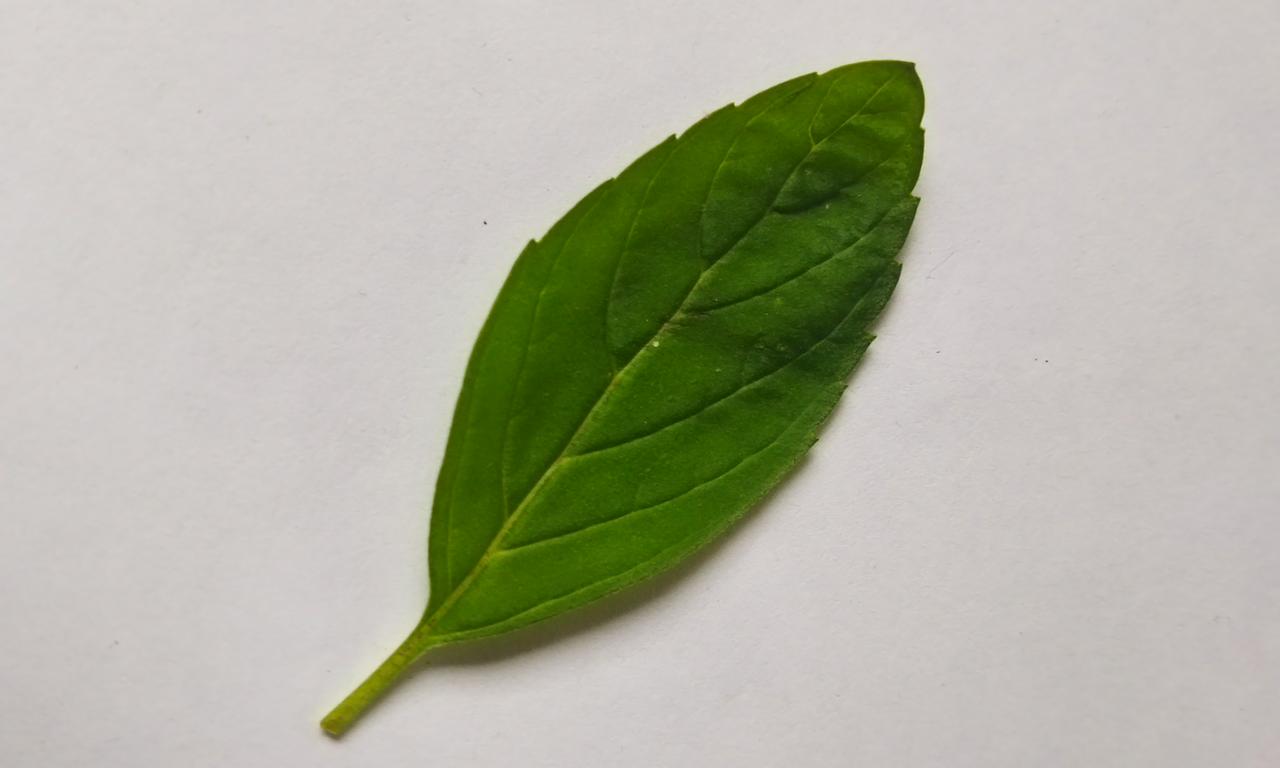
Label: Fresh